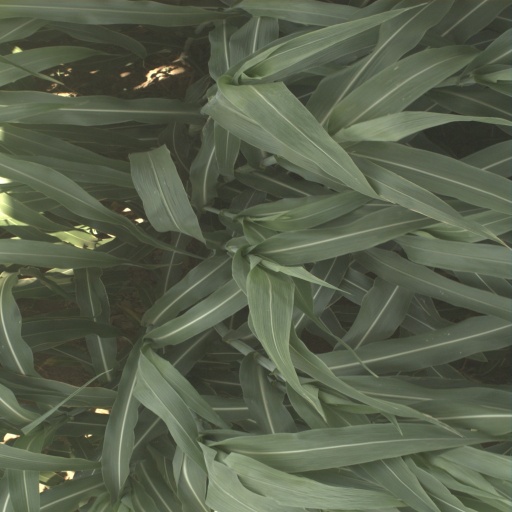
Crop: sorghum